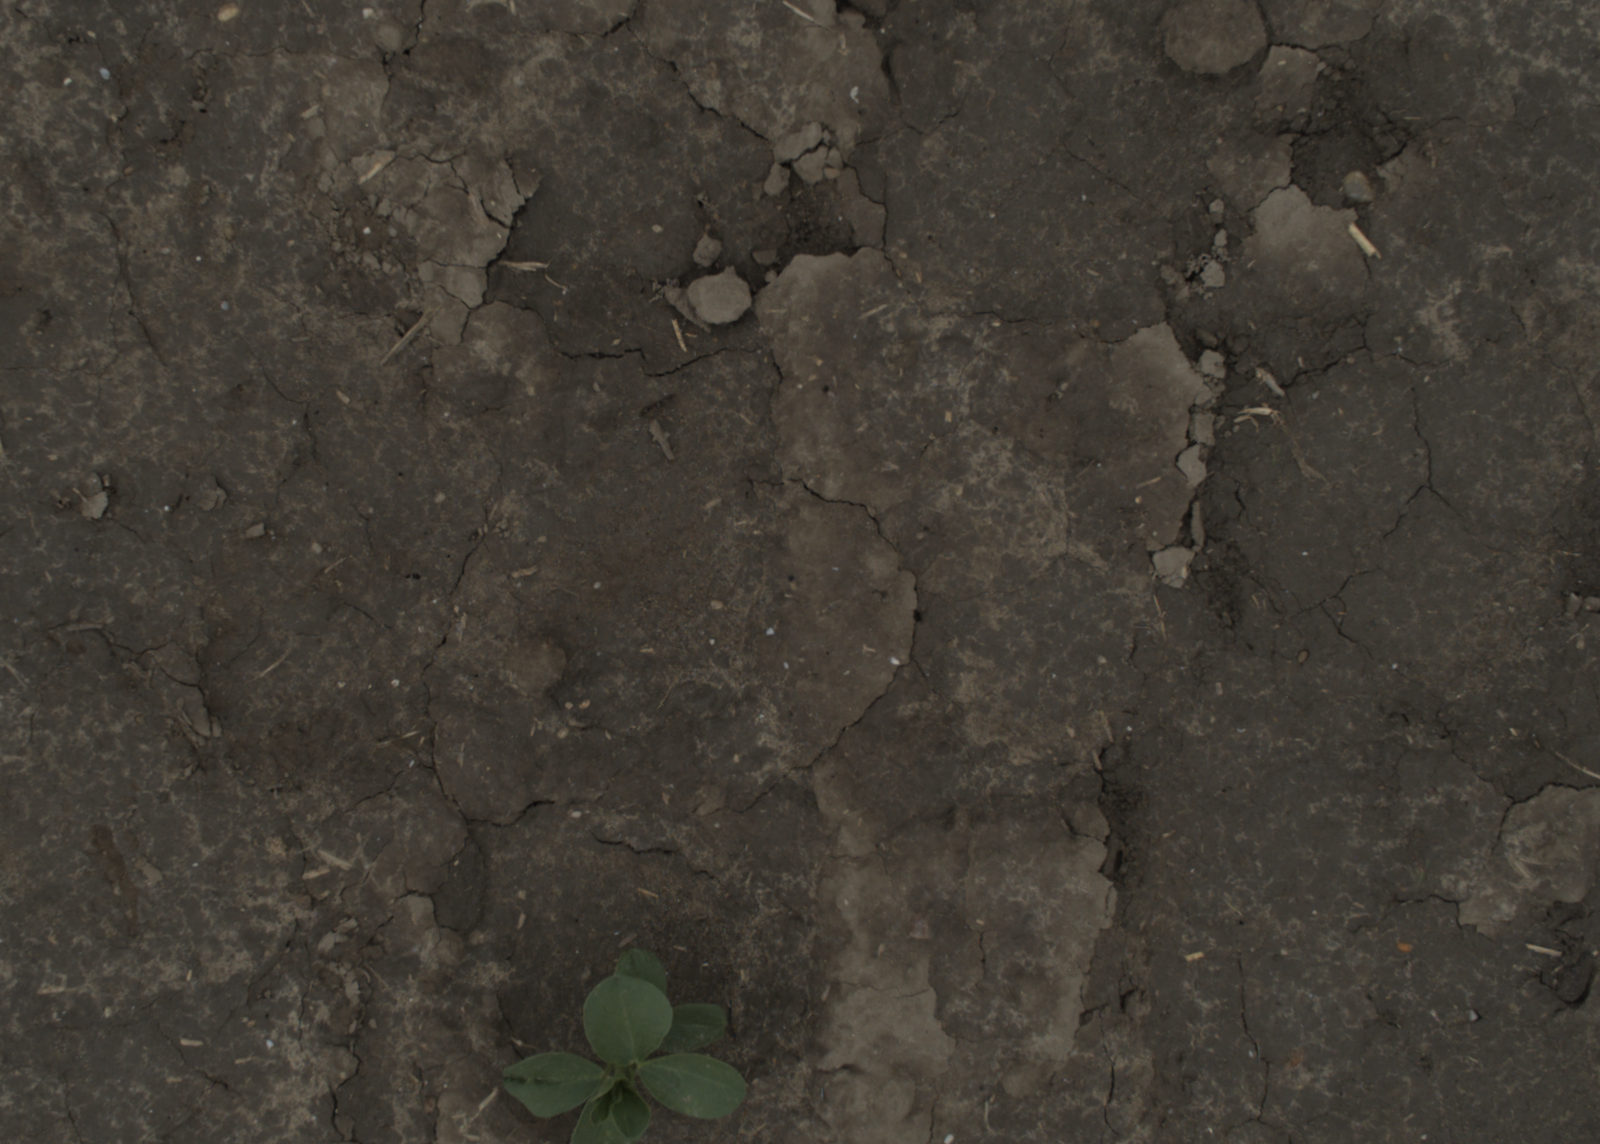
Capture date: 29.09.2021 13:53:08
Weather: cloudy
Wind: medium
Seeding date: 02.09.2021
Plant canopy height (mm): 954